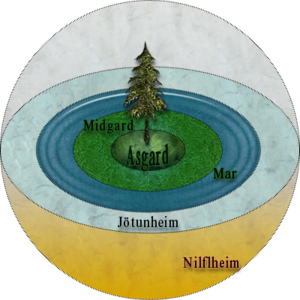
Nordisk kosmologi / Mytologi / Rumlig verdensorden
Fremstilling af det nordiske verdensbillede, hvor verdnerne ligger som koncentriske cirkler rundt om det centralt placerede Yggdrasil.
Nordisk kosmologi er mest konkret beskrevet hos Snorre. Ifølge Yngre Edda, skrevet af Snorre ca. 1220, var verden delt i 9 heimar som er placeret i tre forskellige niveauer. De blev skabt af Odin, Vile og Ve ud af urjætten Ymers krop. Hver af disse verdner var et af de mytologiske væsners æts hjemland; Asgård var fx gudeslægten asernes hjemland.